New South Wales 73 class locomotive

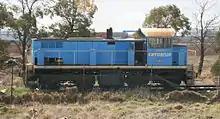
CRT Group shunter 7334 at the Altona terminal in 2007

With a reduction in locomotive hauled passenger trains and the closure of a number of yards, withdrawals began in February 1987. By October 1991 only three remained in service with SRA FreightRail. One was repainted into CountryLink livery for use as a depot shunter at the XPT Service Centre.